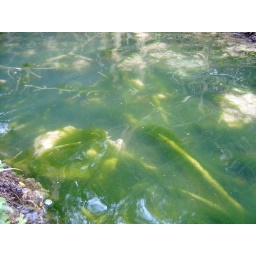
A forest under the water